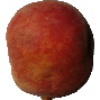
Label: Peach 1